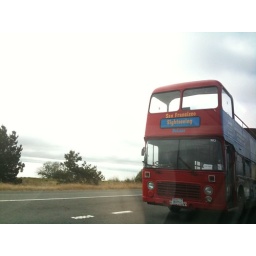
London bus spotted in wrong continent mix-up.